Arnold Vosloo

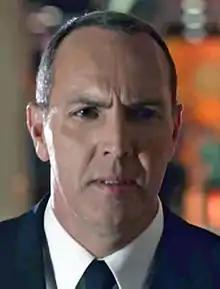
Vosloo in 2009

Arnold Vosloo (born 16 June 1962) is a South African and American actor. He began his career as a stage actor and starring in South African films like "Boetie Gaan Border Toe" (1984). After emigrating to the United States in the late 1980s, he became known for playing villainous roles, most notably as Imhotep in "The Mummy" (1999) and "The Mummy Returns" (2001).